List of synagogues in Slovakia

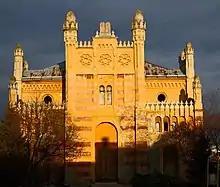
One of the many synagogues in Slovakia: the Vrbove synagogue (built in 1883)

This list of synagogues in Slovakia contains active, otherwise used and destroyed synagogues in Slovakia. The list of Slovakian synagogues is not necessarily complete, as only a negligible number of sources testify to the existence of some synagogues.